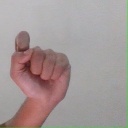
अक्षर: घ